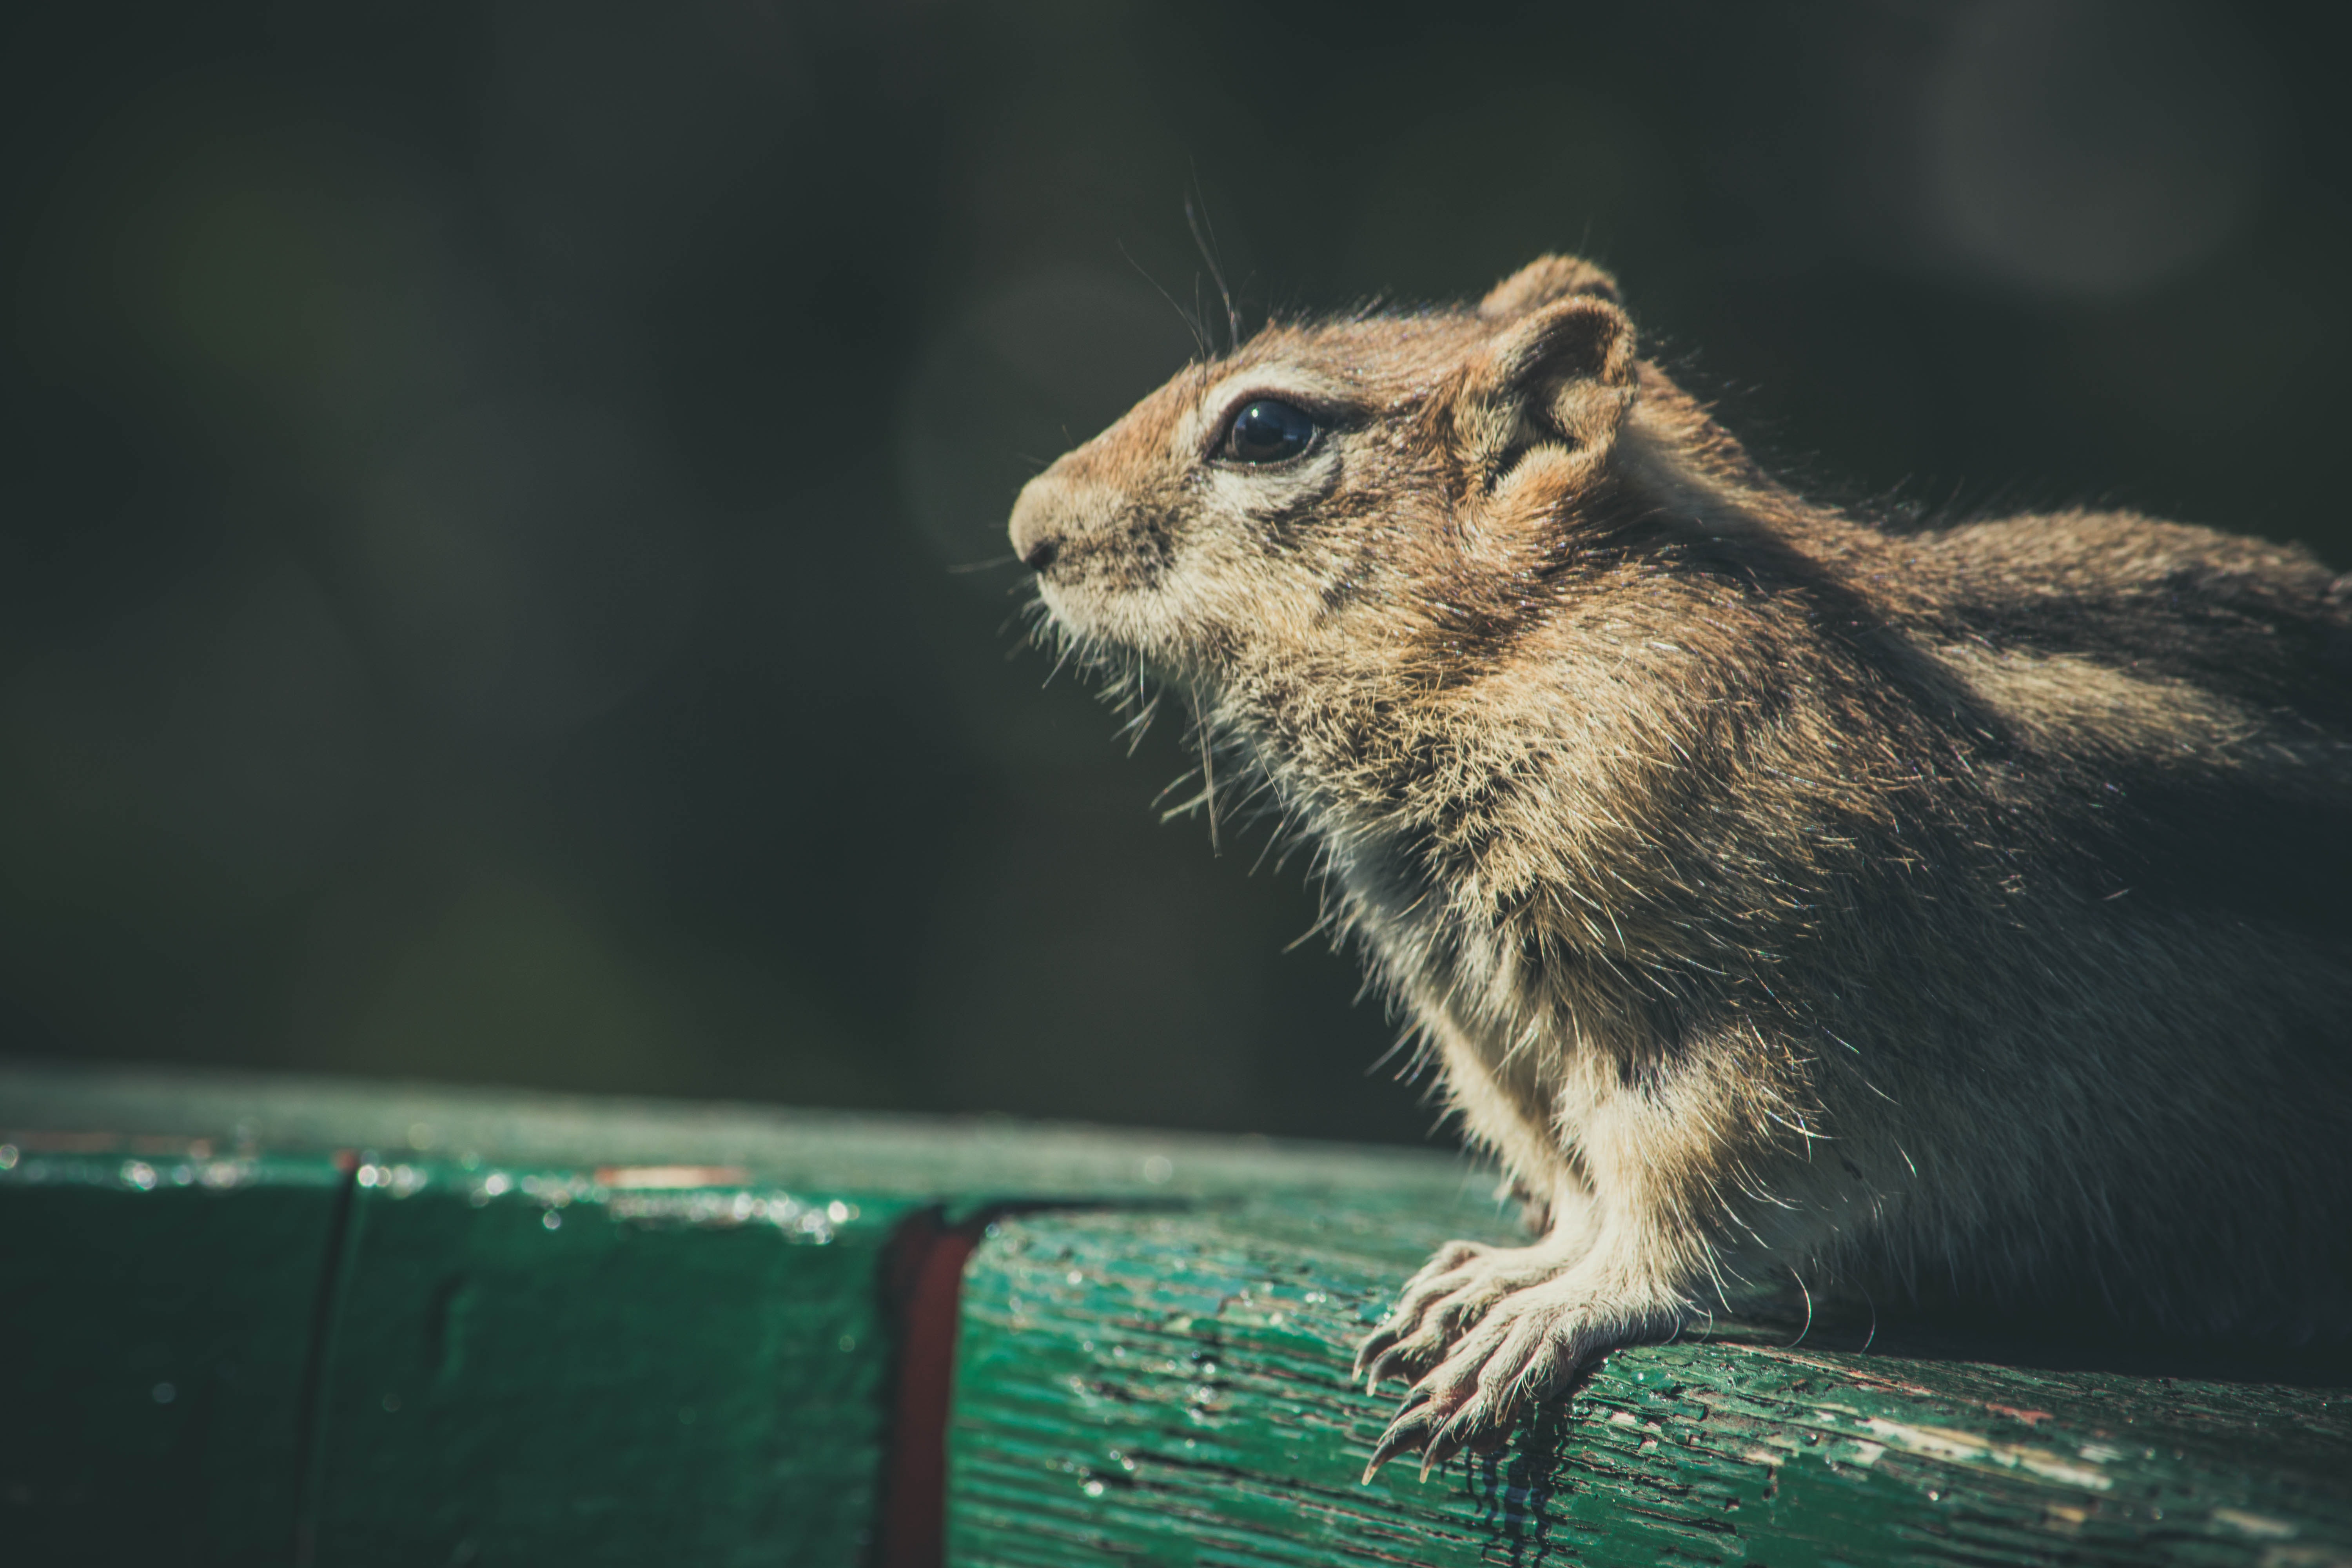
vertebrate, mammal, squirrel, eastern chipmunk, chipmunk, wildlife, whiskers, rodent, snout, ground squirrels, fox squirrel, organism, fawn, gerbil, tail